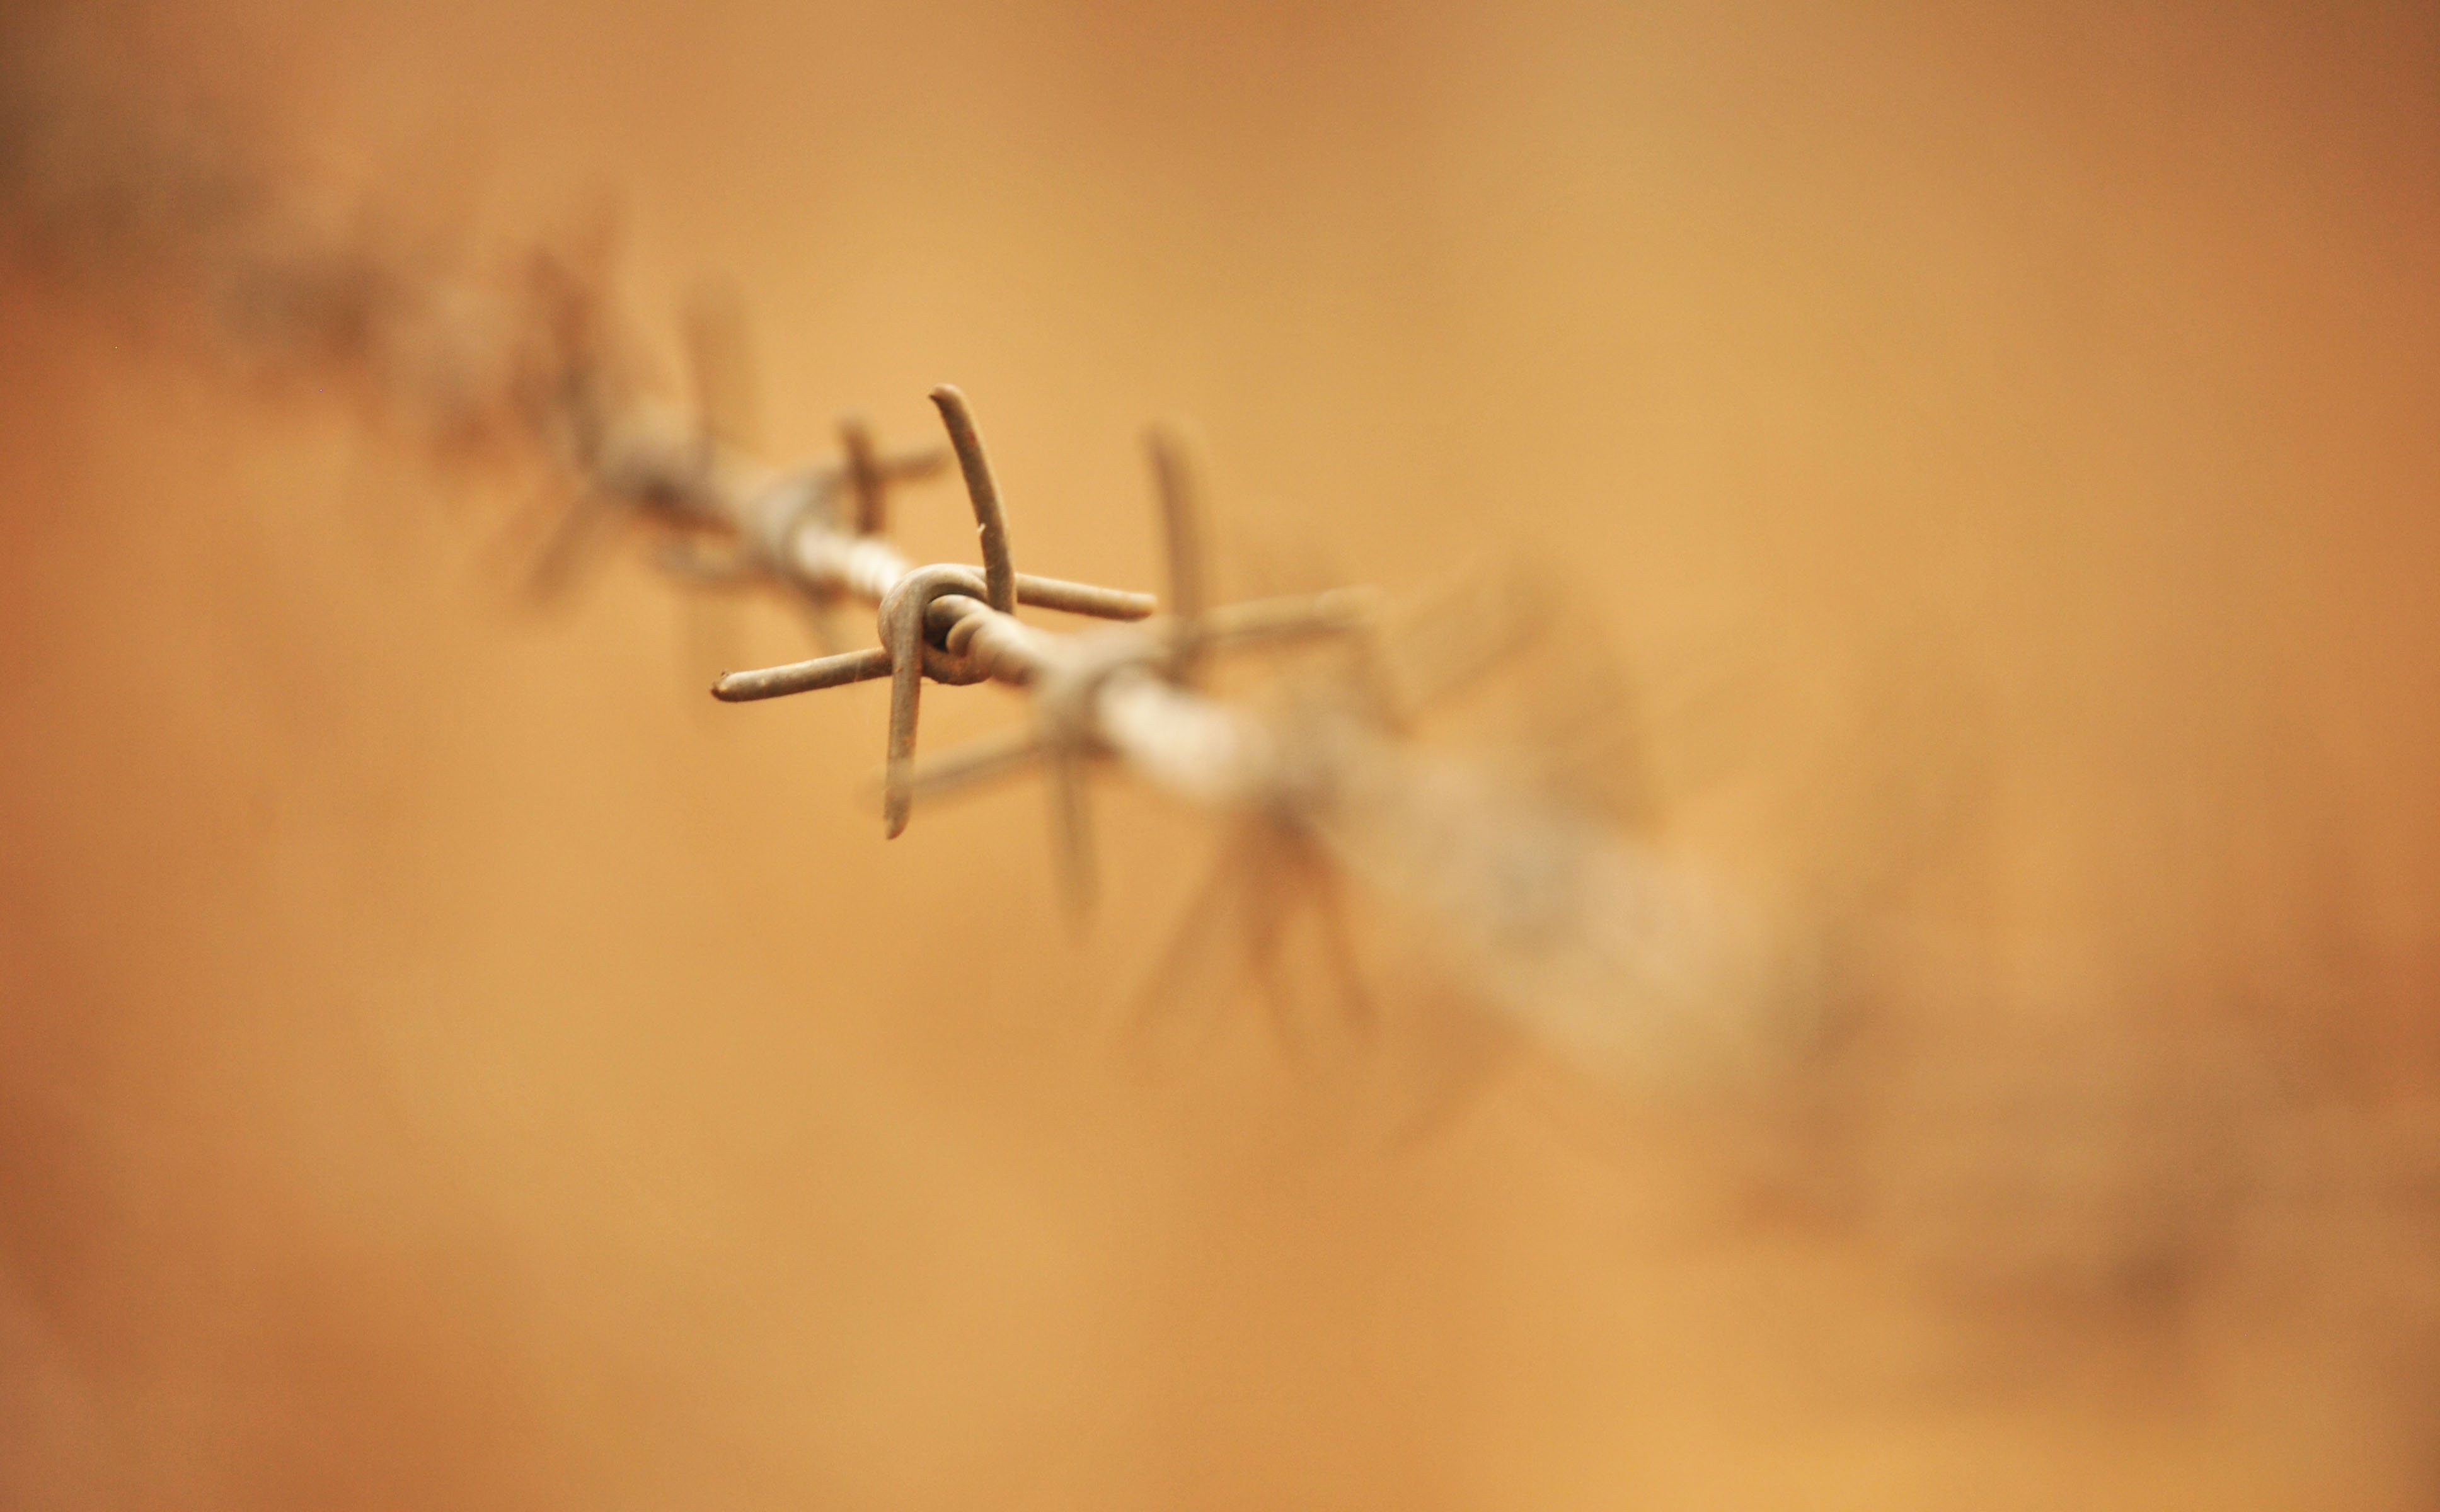
nature, sharp, wing, fence, barbed wire, sunlight, morning, wire, airplane, aircraft, security, close up, barbed, barrier, protection, boundary, macro photography, barb, atmosphere of earth